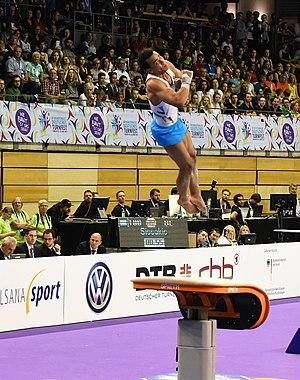
Matthias Fahrig est un gymnaste allemand, né le 15 décembre 1985 à Wittemberg.